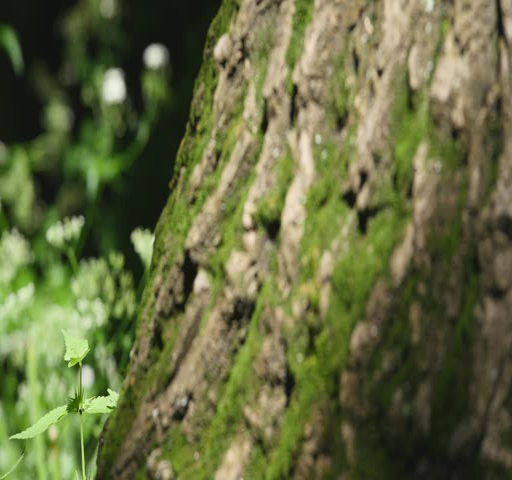
detail on the bark of a tree .